Question: Please indicate a possible affordance area of the motorcycle that can be used for sitting on
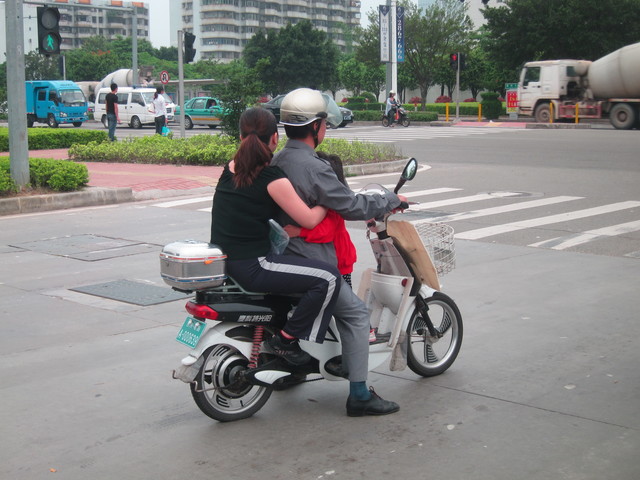
Answer: [230, 262, 336, 303]